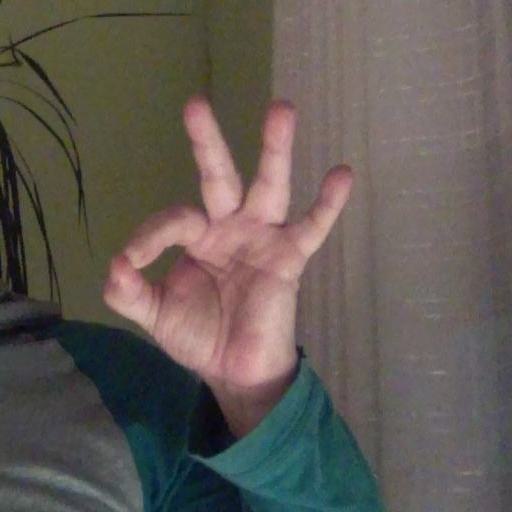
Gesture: ok